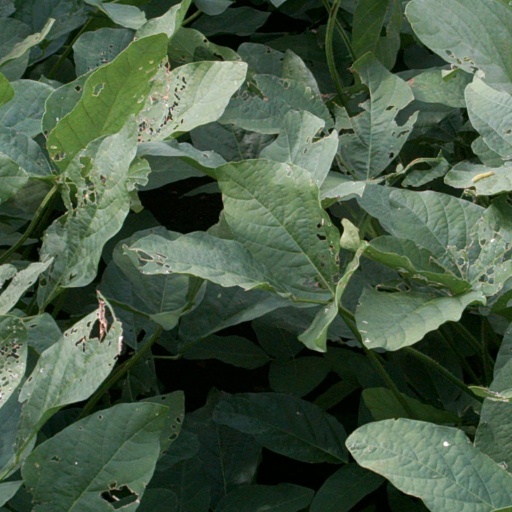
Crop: soybean